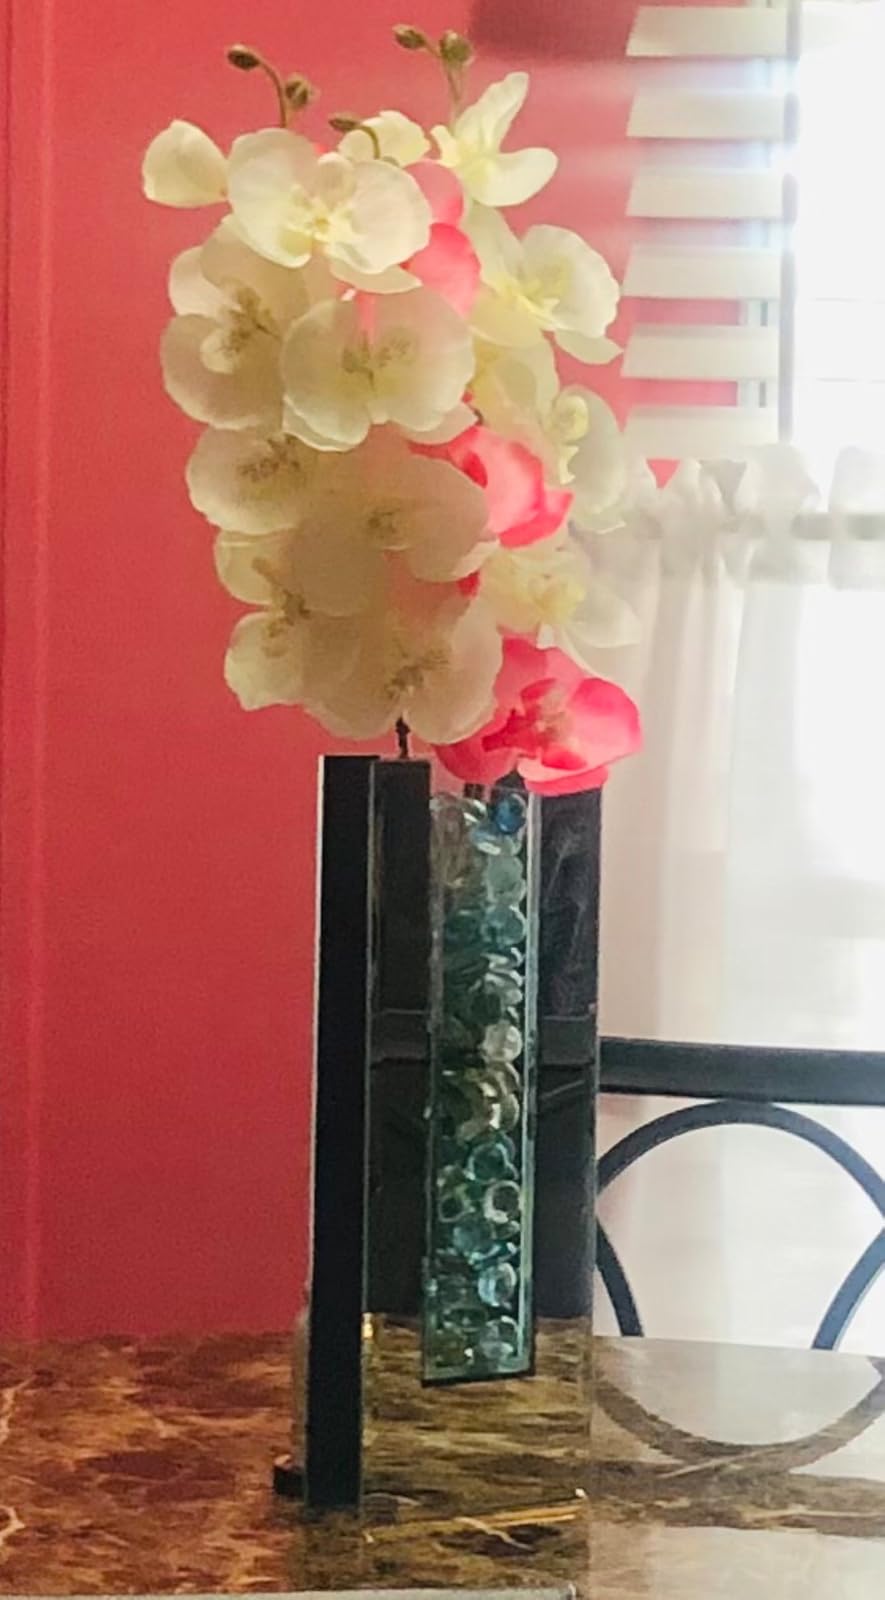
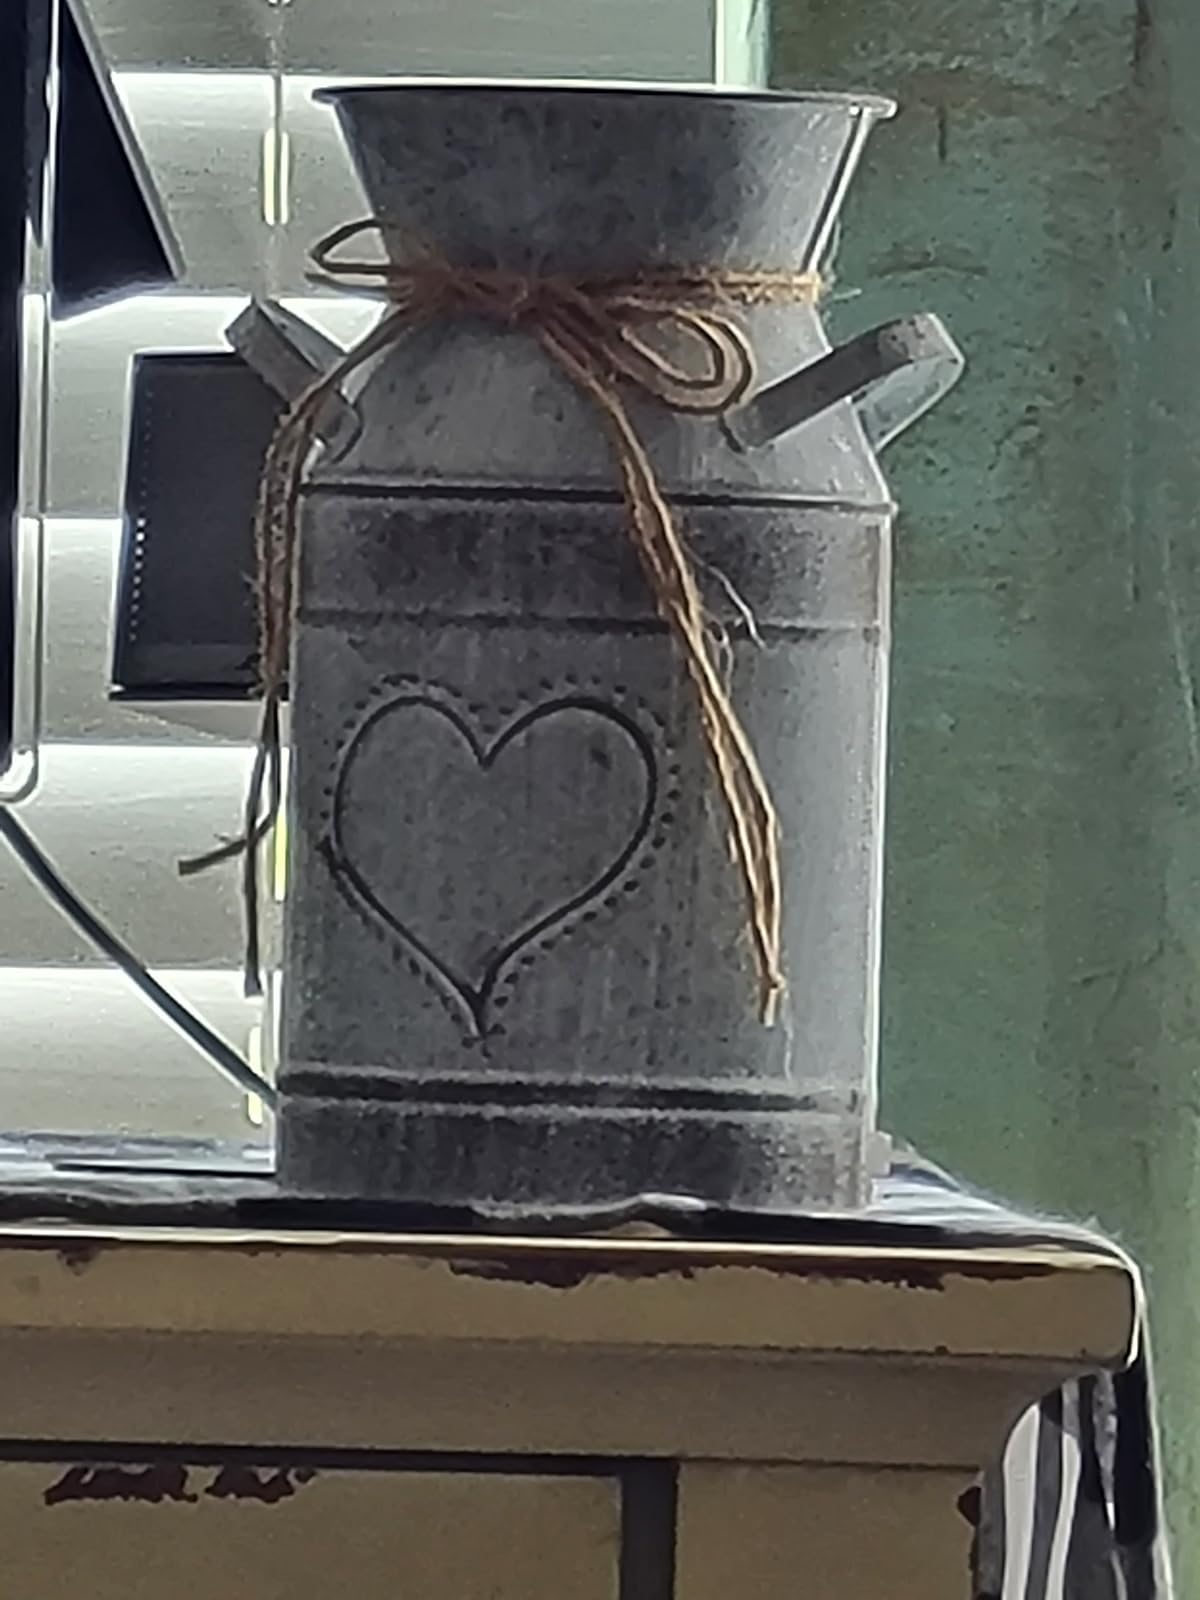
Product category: vase
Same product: no